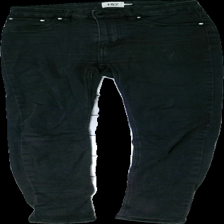
View: front
Type: Jeans
Category: Ladies
Brand: Lager 157
Colors: Black
Material: ?
Cut: Regular
Size: S
Season: All
Trend: Denim
Stains: Minor
Holes: Major
Damage: fläckar
Damage location: top right
Damage 2: hål i ficka
Damage 2 location: top right
Price range: <50
Recommended usage: Export
Description: svarta jeans med hål i bakficka